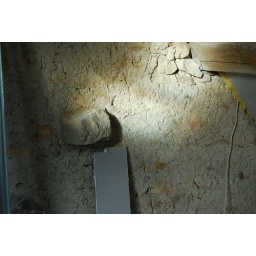
stone in the wall